How We Do (Party)

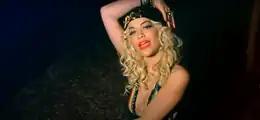
A prominent scene from the music video of "How We Do (Party)", portraying Rita Ora in a dark-lighted setting with her signature-described appearance, including platinum blonde hair and red lipstick.

The official music video for "How We Do (Party)" was uploaded to Ora's YouTube channel on 17 April 2012, preceded by the release of a teaser, approximately a week before. Behind-the-scenes footage from the song's video was published on the singer's channel on 10 August. Directed by American director Marc Klasfeld, Ora stated that the music video was a big party with "no judgment" along with a bunch of people in there, saying "It's definitely about embracing anyone who wants to come to a party." The video commences with a group of partying people, dancing in a dark-coloured setting and sporting bright clothes. In the following scene, Ora enters the setting and begins to sing the song. Further interspersed shots show the singer partying on several other settings, alternating between a "lush" garden at twilight, a foil-wrapped bedroom and a white-cube space filled with guests, where she uses their torsos as "paint brushes".